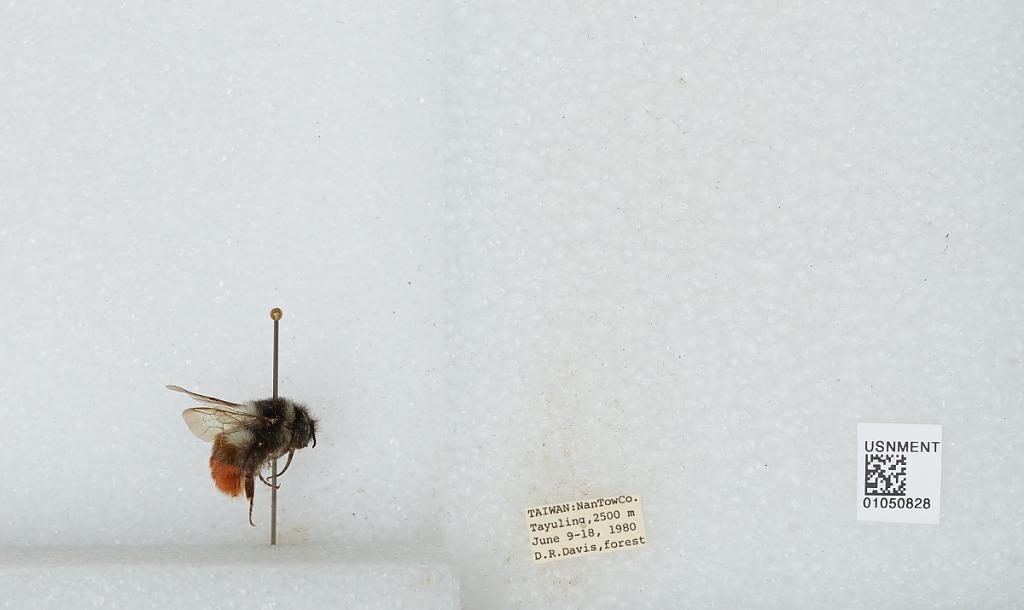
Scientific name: Bombus sp.
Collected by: D. Davis
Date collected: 1980-6-9
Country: Taiwan
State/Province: Taiwan
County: Nantou
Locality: Tayuling